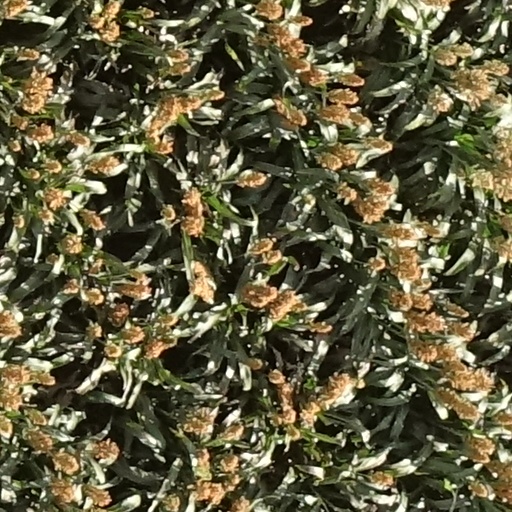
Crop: sorghum